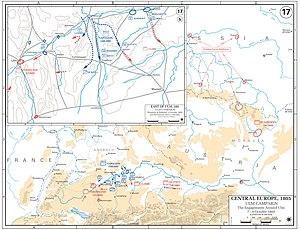
La bataille de Donauwörth est le premier engagement de la campagne d'Allemagne de 1805. Les forces françaises sous les ordres des maréchaux Murat et Soult battent le corps autrichien du général Kienmayer et franchissent le Danube.